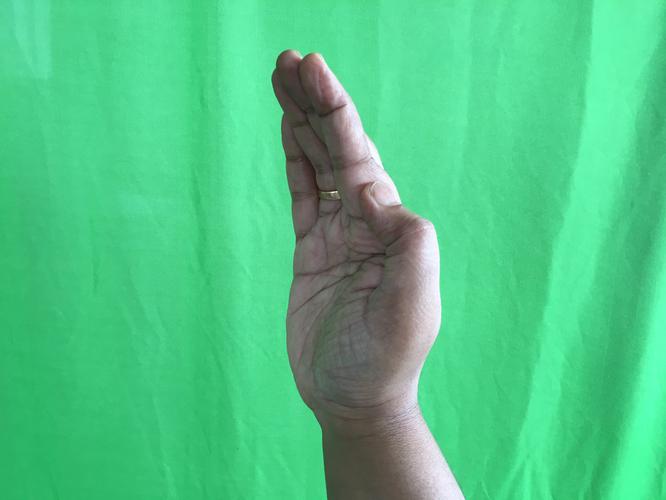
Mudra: Sarpasirsha
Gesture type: single_hand